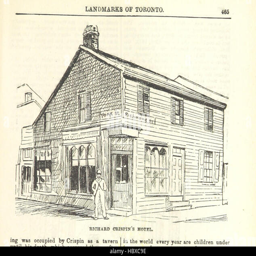
image taken from page of landmarks .